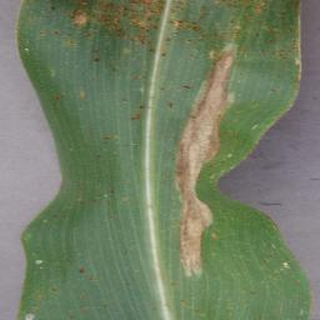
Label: corn_northern_leaf_blight